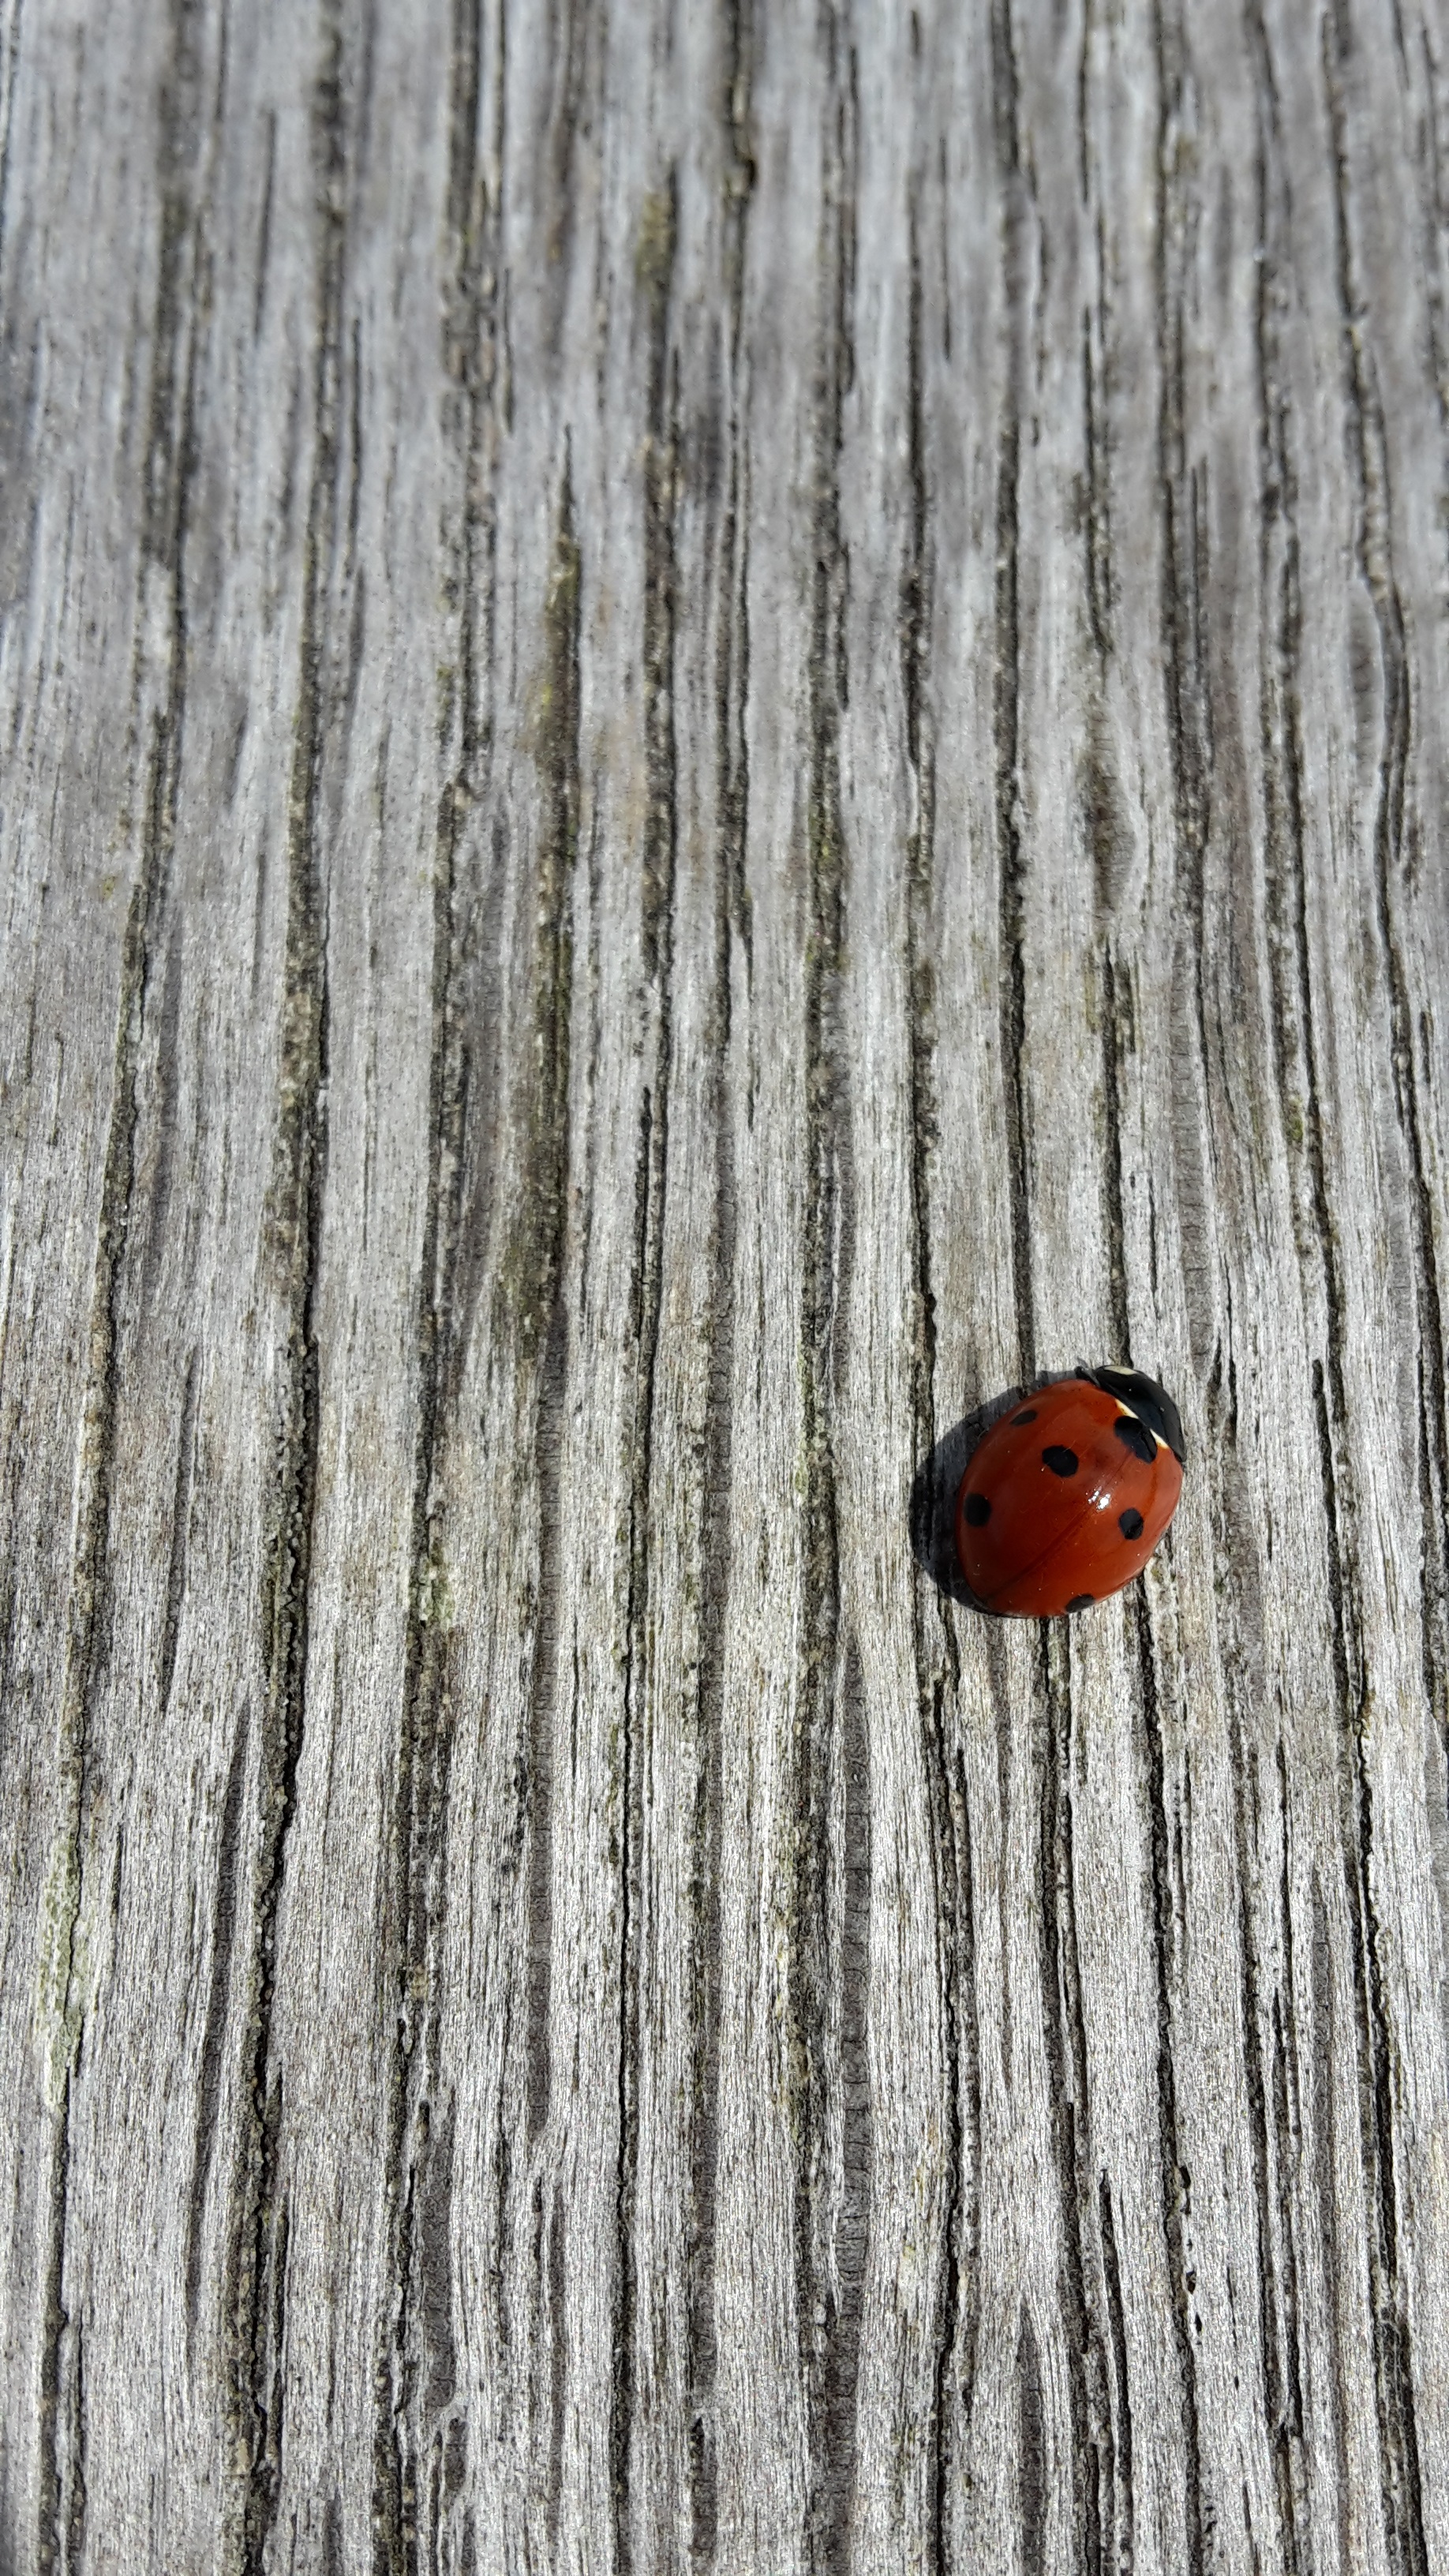
tree, branch, wood, texture, leaf, trunk, green, insect, ladybug, fauna, invertebrate, close up, beetle, macro photography, invoice, large texture